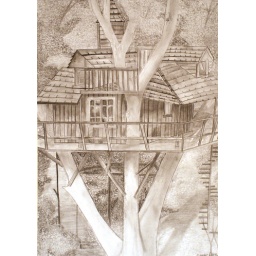
this is the most amazing tree house i've ever seen in my life. so naturally, i drew it.